Salo
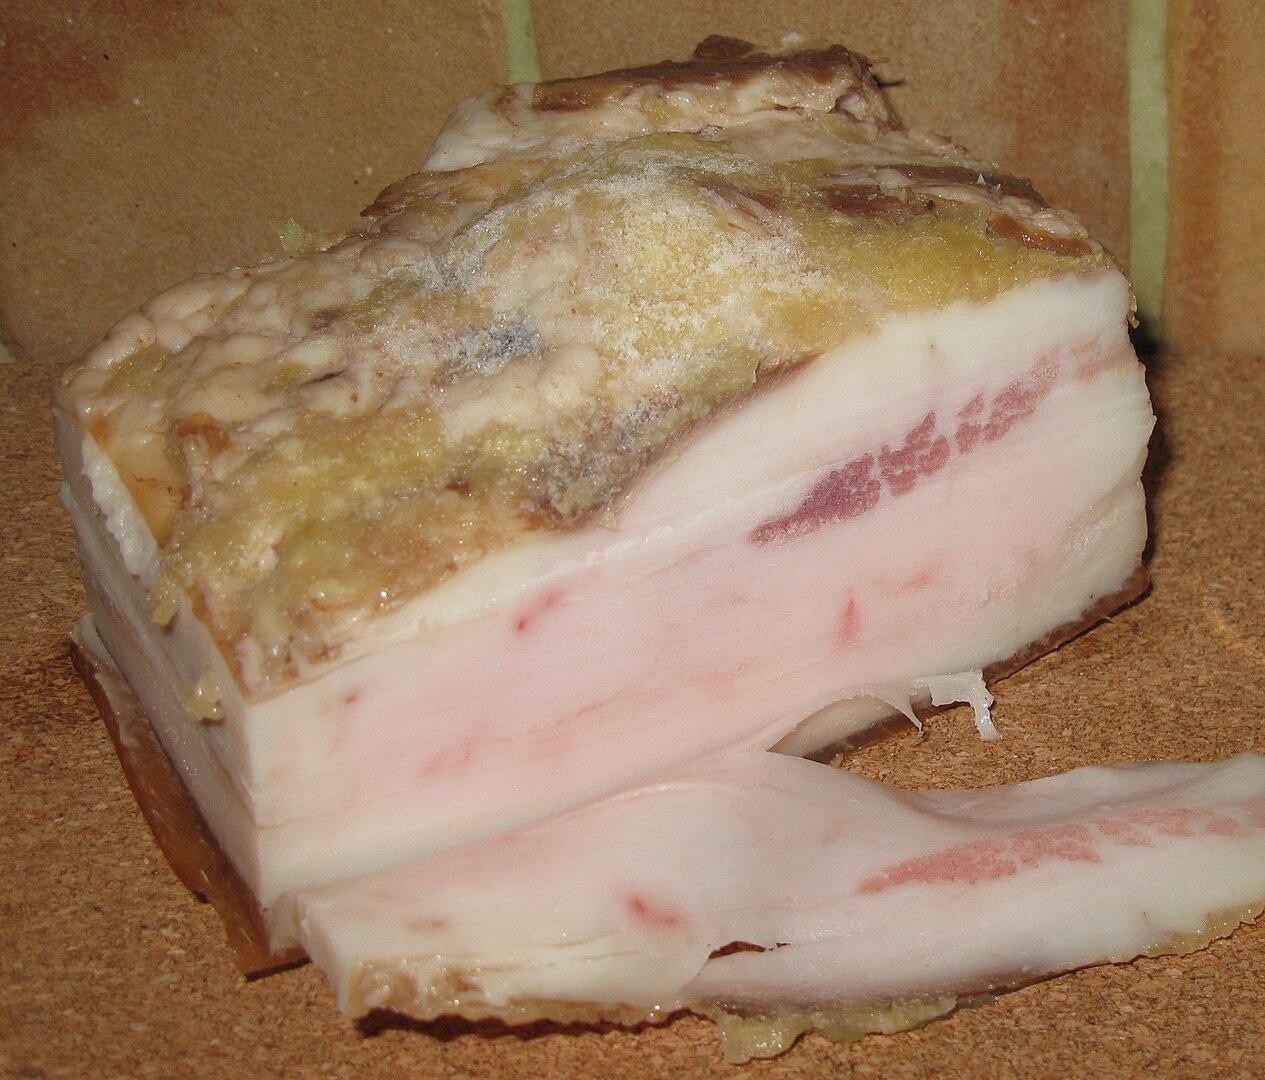
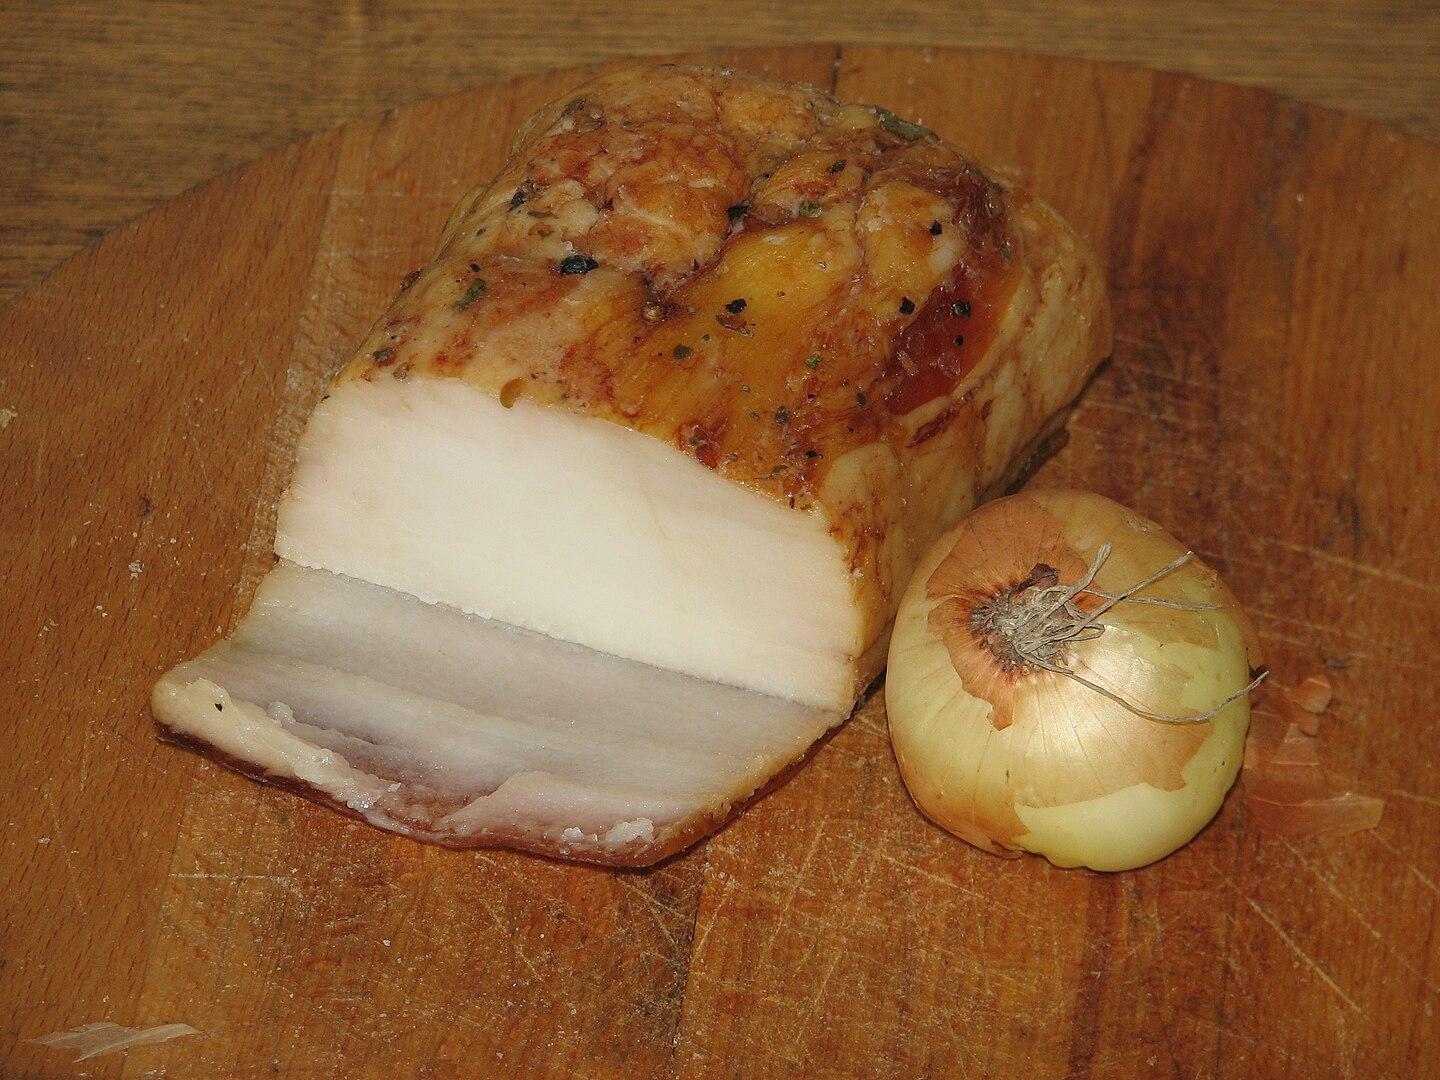
Also known as:
ar - Arabic: سالو
az - Azerbaijani: Salo
be - Belarusian: Сала
be-tarask - Belarusian (Taraškievica orthography): Сала
bg - Bulgarian: Сланина
ca - Catalan: Slănină
cv - Chuvash: Çукан
de - German: Salo
eo - Esperanto: Saloo
es - Spanish: Salo
fa - Persian: سالو
fi - Finnish: Salo
he - Hebrew: סאלו
hu - Hungarian: Szalonna
hy - Armenian: Ճարպայուղ
it - Italian: Salo
ja - Japanese: サーロ
jv - Javanese: Salo
ko - Korean: 살로
lt - Lithuanian: Lašiniai
mhr - Eastern Mari: Коя
pl - Polish: Słonina
pt - Portuguese: Salo
ro - Romanian: Slănină
ru - Russian: Сало
rue - Rusyn: Солонина
sgs - Samogitian: Lašėnē
uk - Ukrainian: Сало
vi - Vietnamese: Mỡ muối
zh - Chinese: 薩洛
Category: meat (cured pork)
Cuisine: European
Associated cuisines: European
Area: Austria, Czech Republic, Germany, Hungary, Liechtenstein, Poland, Slovakia, Slovenia, Switzerland, Albania, Bosnia and Herzegovina, Bulgaria, Croatia, Greece, Kosovo, Montenegro, North Macedonia, Romania, Serbia, Belarus, Estonia, Latvia, Lithuania, Moldova, Russia, Ukraine
Countries: Austria, Czech Republic, Germany, Hungary, Liechtenstein, Poland, Slovakia, Slovenia, Switzerland, Albania, Bosnia and Herzegovina, Bulgaria, Croatia, Greece, Montenegro, North Macedonia, Romania, Serbia, Belarus, Estonia, Latvia, Lithuania, Moldova, Russia, Ukraine
Region: Northern Europe, Western Europe, Southern Europe, Eastern Europe,
The dish consists of salt-cured slabs of pork subcutaneous fat with or without skin and with or without layers of meat.